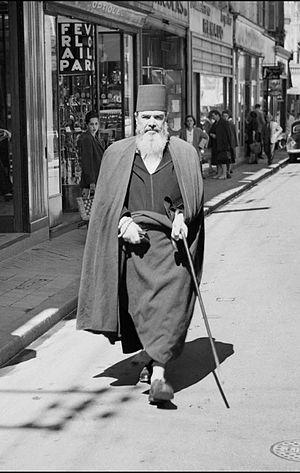
Fatima Zekkal est une militante nationaliste et moudjahida durant la guerre d'indépendance algérienne.
Messali Hadj, né à Tlemcen le 16 mai 1898 et mort à Gouvieux, dans l’Oise, le 3 juin 1974, est un homme politique algérien ayant joué un rôle pionnier dans le processus menant à l'indépendance algérienne. Il réclame dès 1927 l'indépendance de l'Algérie. Il est le fondateur du Parti du peuple algérien, du Mouvement pour le triomphe des libertés démocratiques et du Mouvement national algérien. Messali Hadj crée le MNA dans un contexte de lutte fratricide engagée contre le Front de libération nationale pour la direction de la révolution algérienne. Dès 1957, le MNA est décapité par le FLN et Messali Hadj privé de tout rôle politique au sein du Gouvernement provisoire de la République algérienne, tout comme après la création de la nouvelle République algérienne.